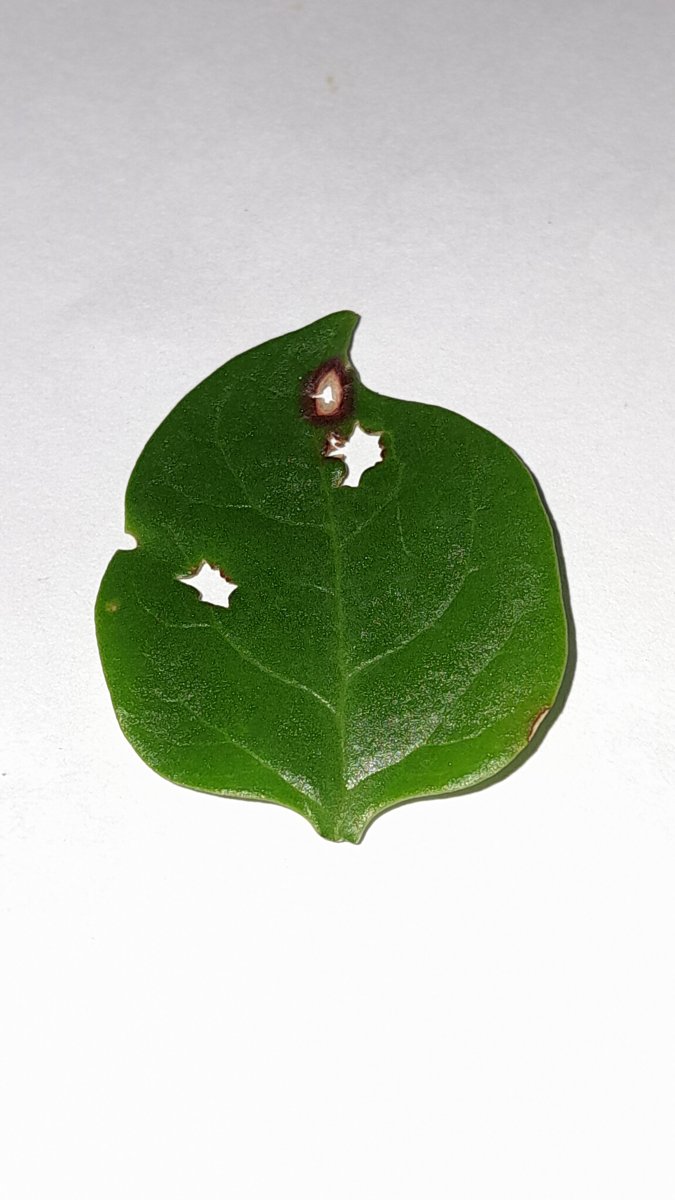
Label: Pest-Damage